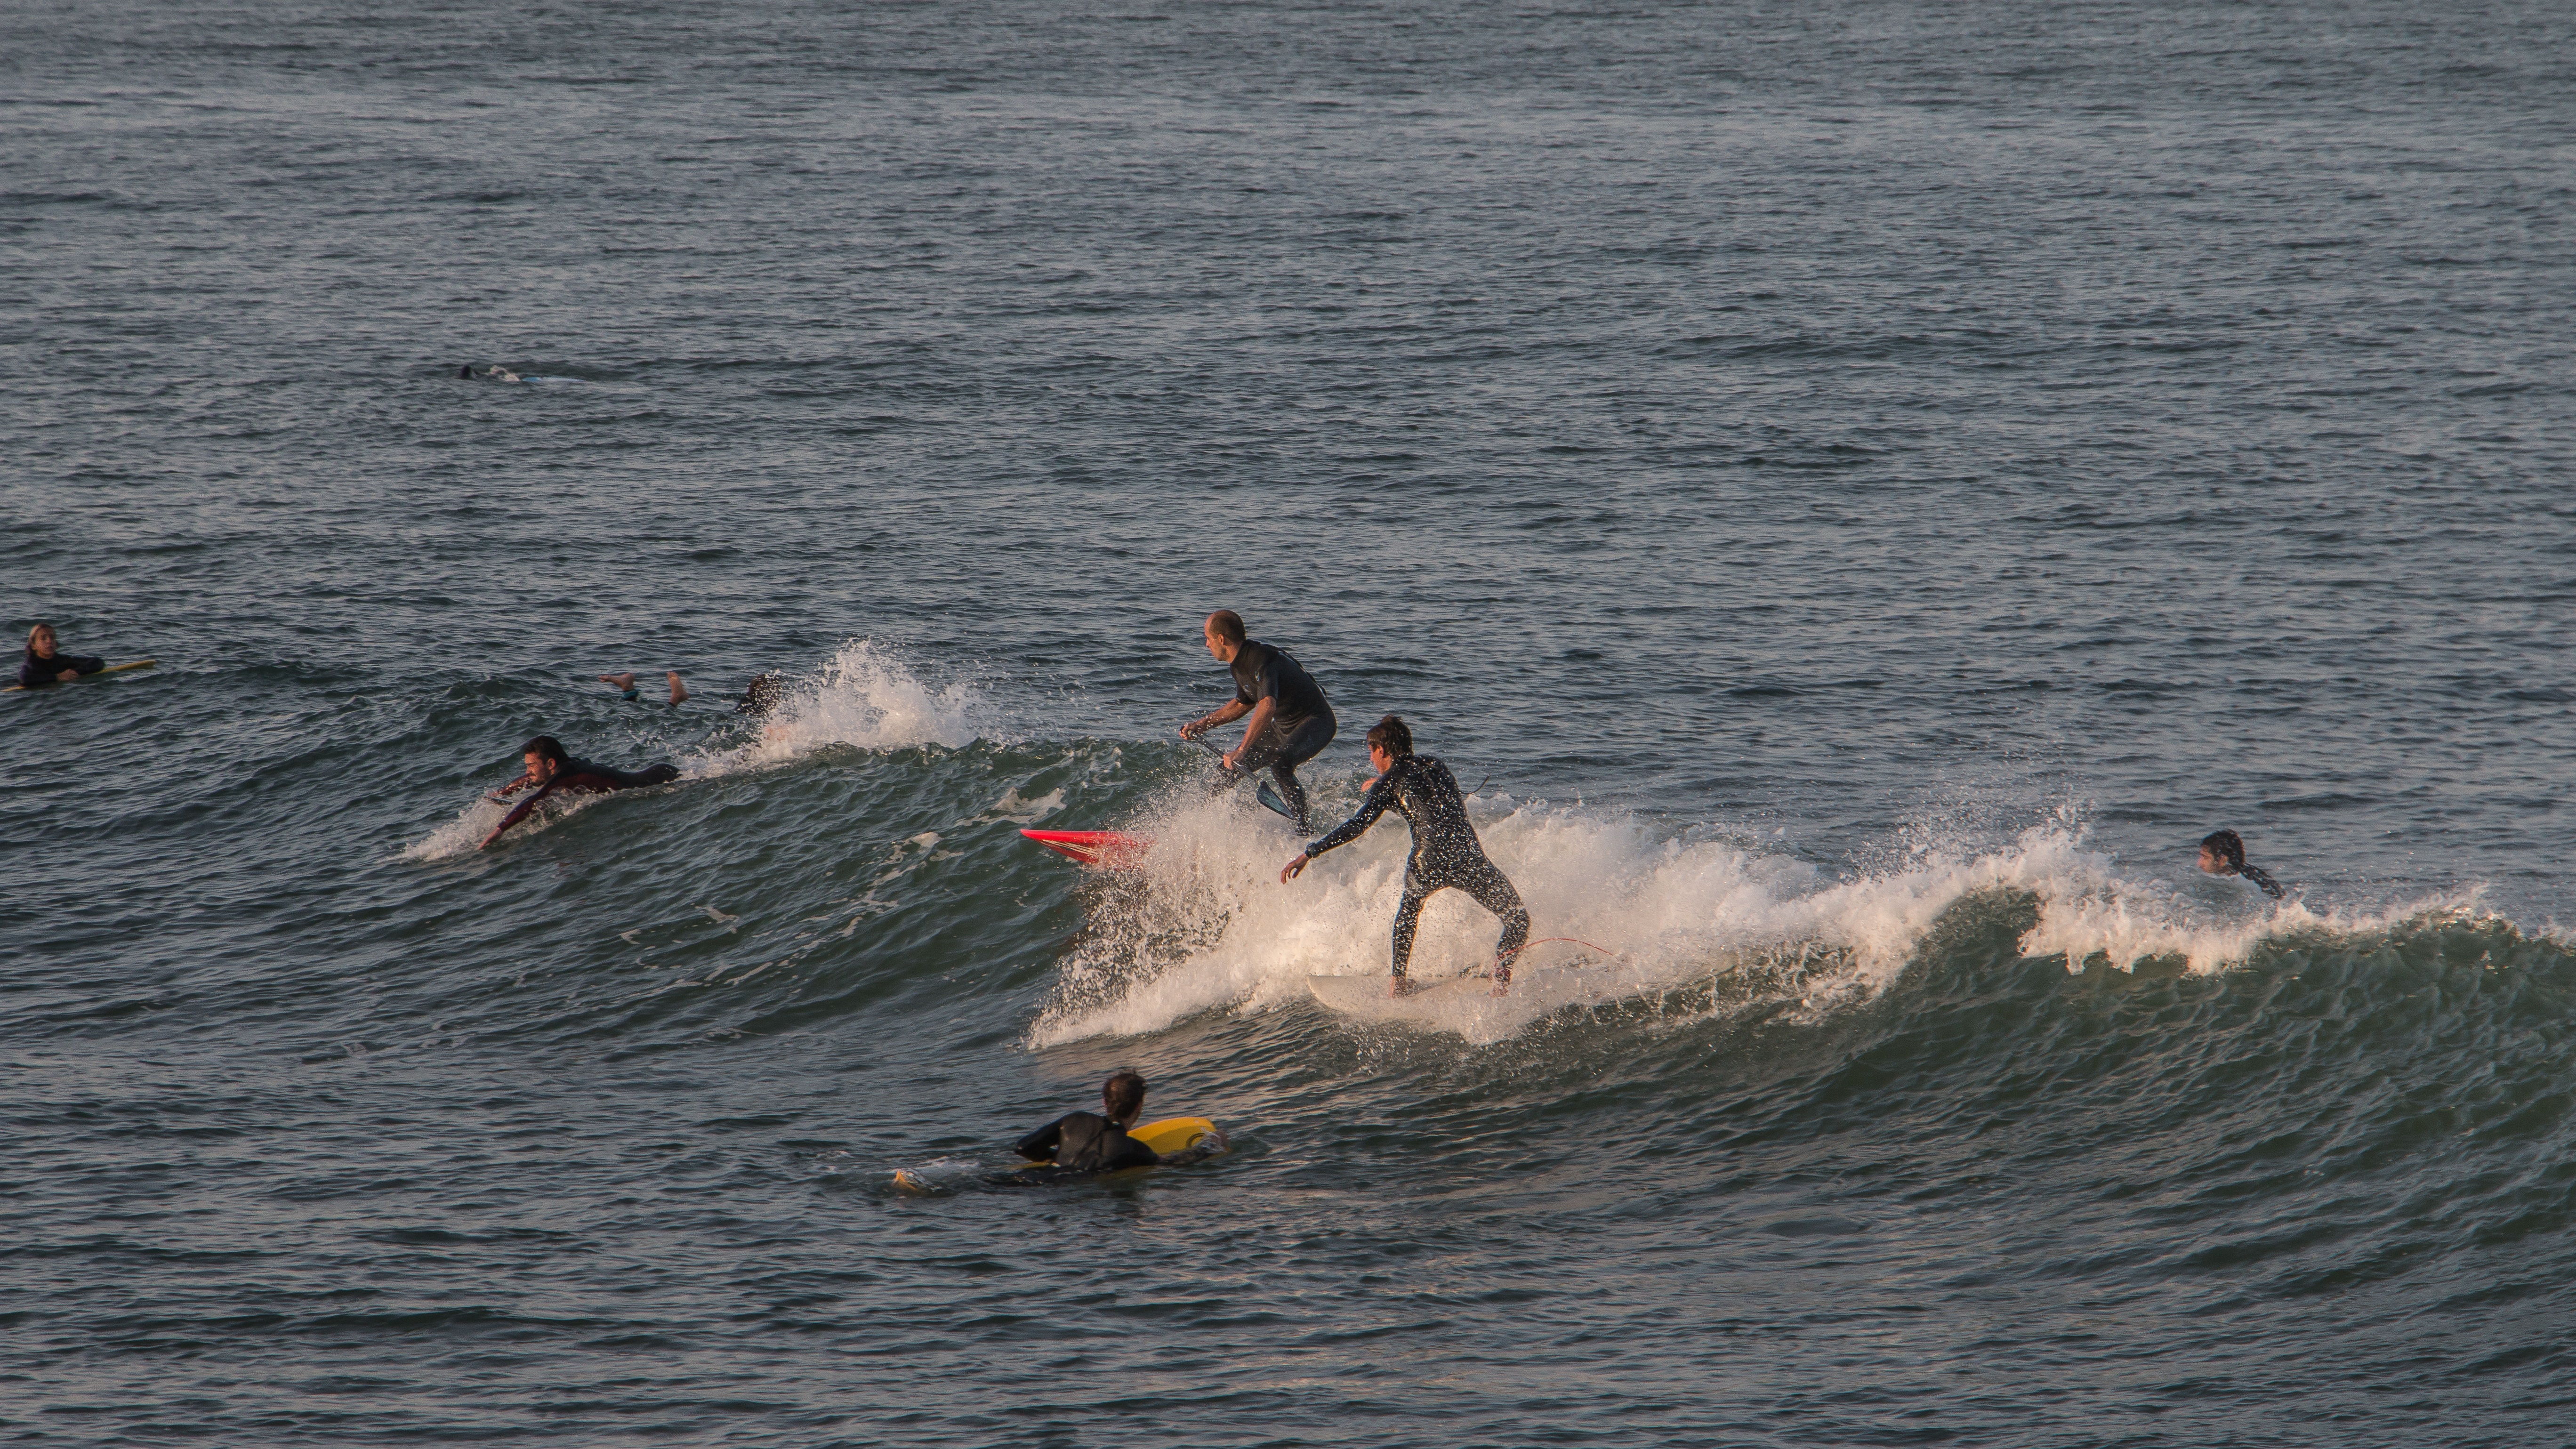
beach, landscape, sea, coast, water, nature, ocean, wave, city, surf, surfing, paddle, surfboard, port, extreme sport, sports, boating, costa, edge of the sea, water sport, buenos aires, mar del plata, wind wave, boardsport, surfing equipment and supplies, surface water sports, big beach